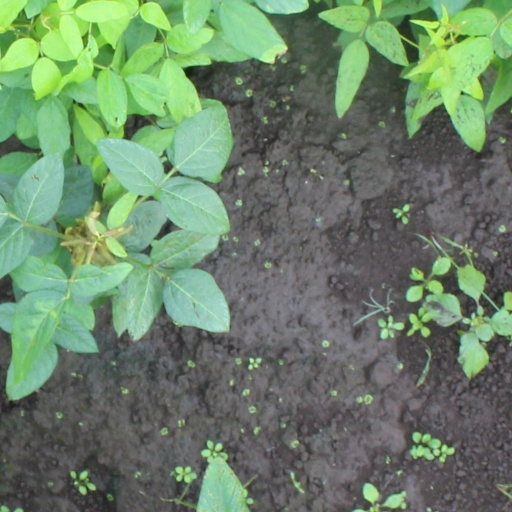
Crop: soybean